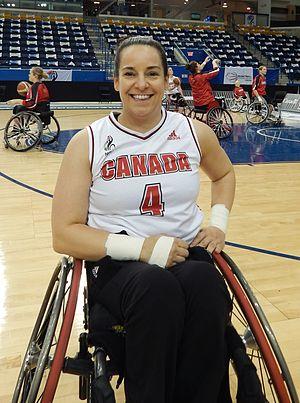
L’Équipe du Canada de basket-ball féminin en fauteuil roulant est la sélection qui représente le Canada depuis 1968 dans les compétitions majeures de basket-ball en fauteuil roulant.